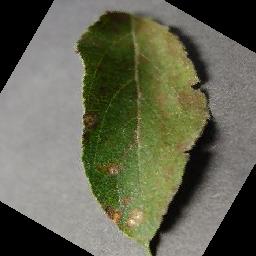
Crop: apple
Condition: cedar_rust